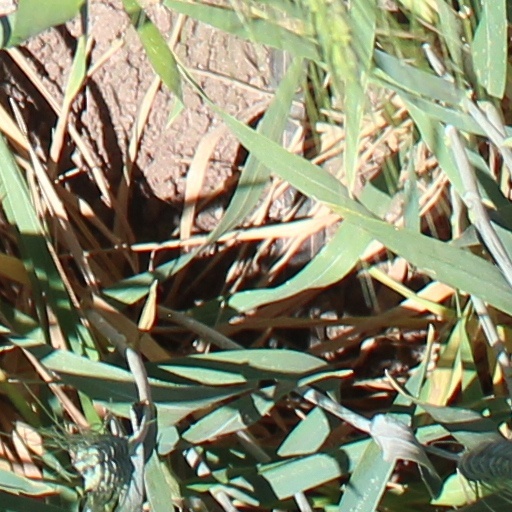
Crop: wheat